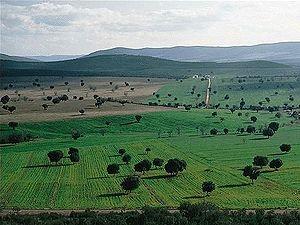
Le Parc national de Cabañeros est un site naturel protégé se situant en Espagne près de Tolède. Créé en 1995, il couvre une superficie de 409 kilomètres carrés. C'est la plus représentative et plus vaste région encore préservée de la forêt méditerranéenne ibérique, avec une grande variété d'espèces végétales. Il comprend également des sites d'intérêt géologique.